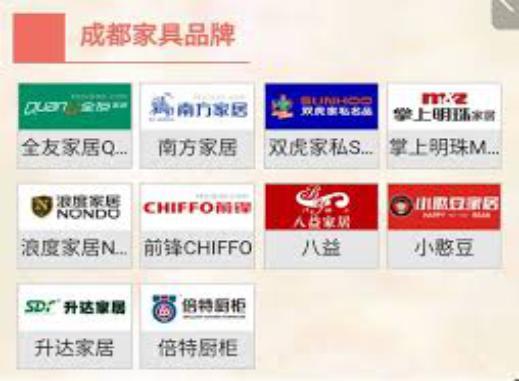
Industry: Necessities